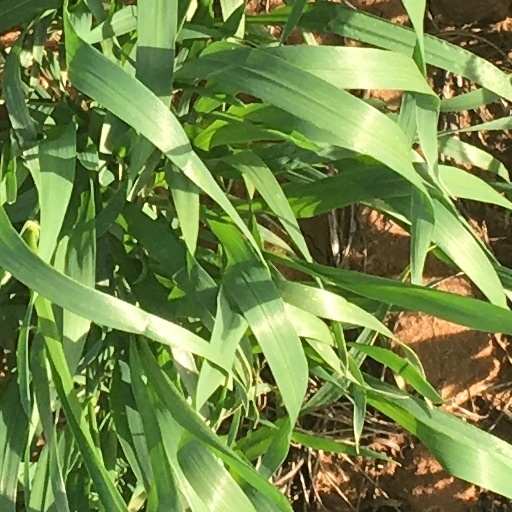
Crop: wheat